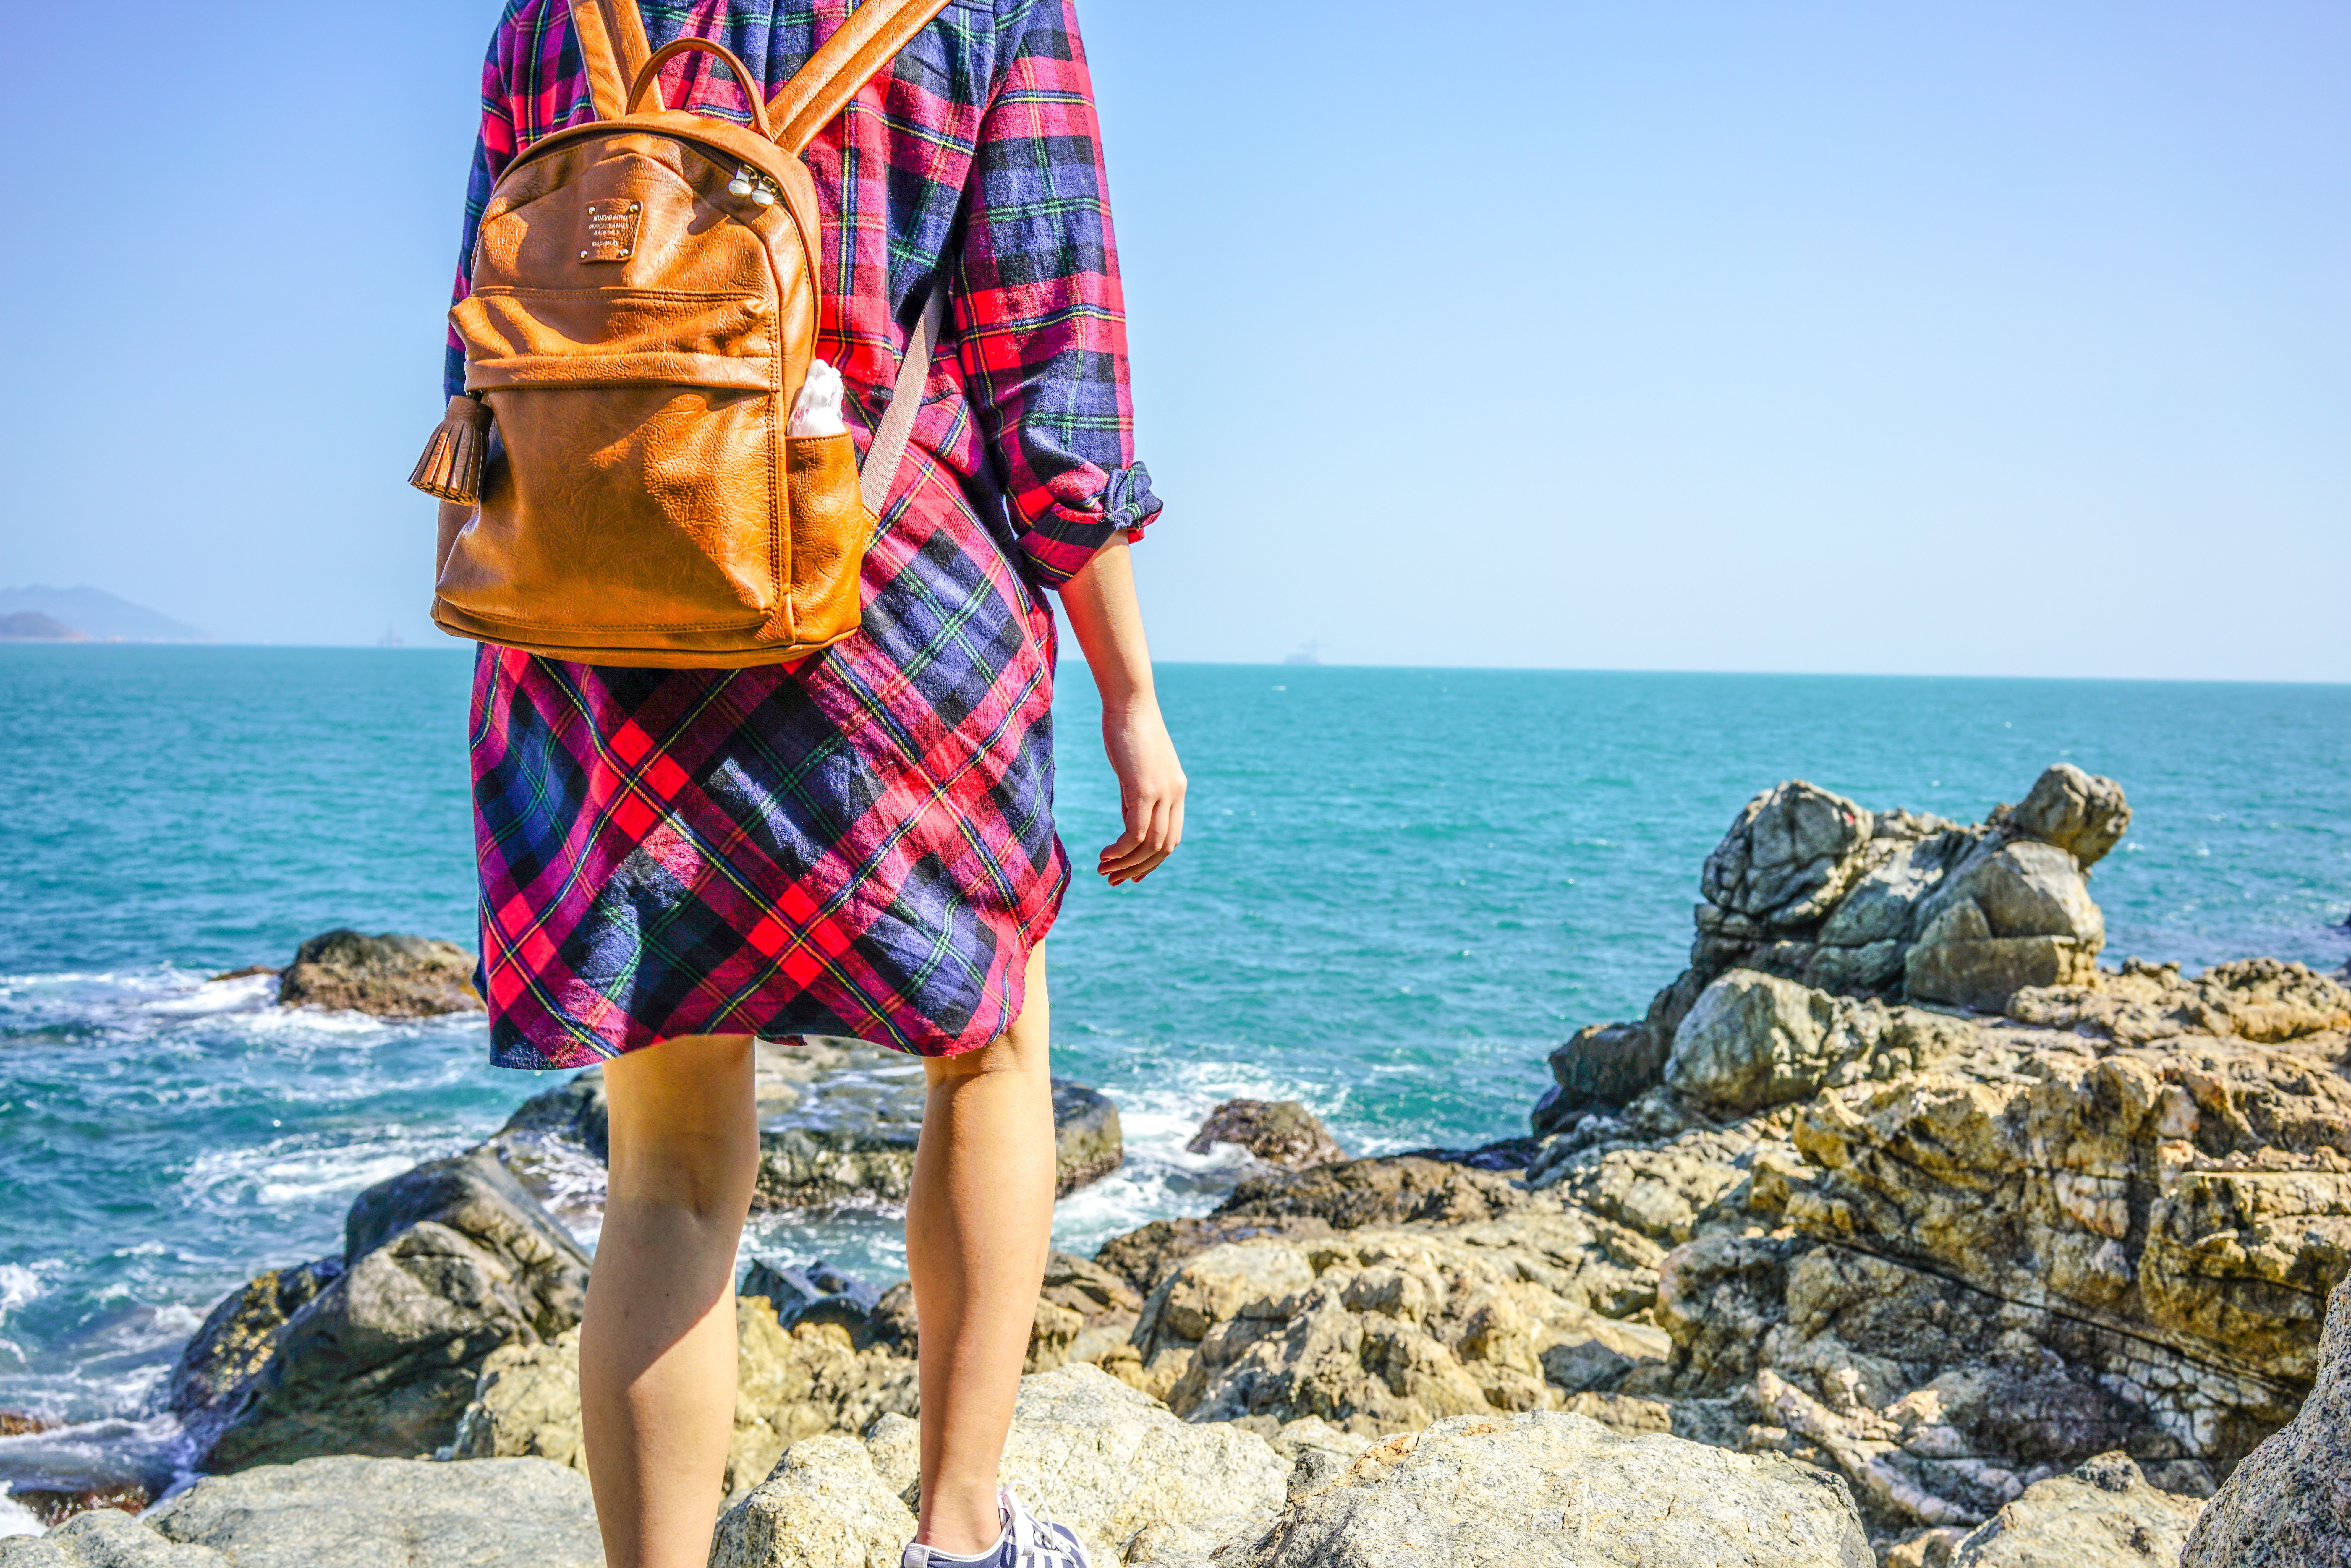
beach, sea, coast, water, nature, sand, ocean, person, shore, vacation, cliff, seascape, bay, seashore, rocks, waves, cape